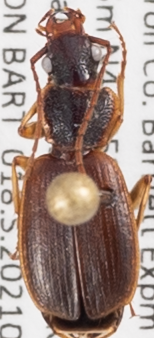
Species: Cymindis cribricollis
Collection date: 2021-08-25 04:00:00
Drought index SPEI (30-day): -0.386
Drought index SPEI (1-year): -0.944
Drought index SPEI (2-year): -0.54